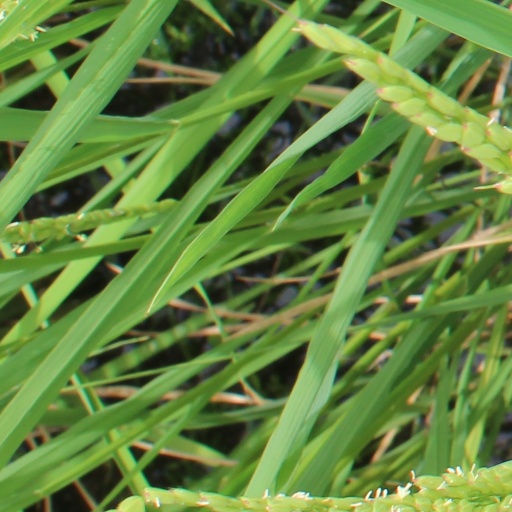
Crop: rice